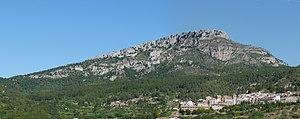
Colldejou est une commune de la province de Tarragone, en Catalogne, en Espagne, de la comarque de Baix Camp.